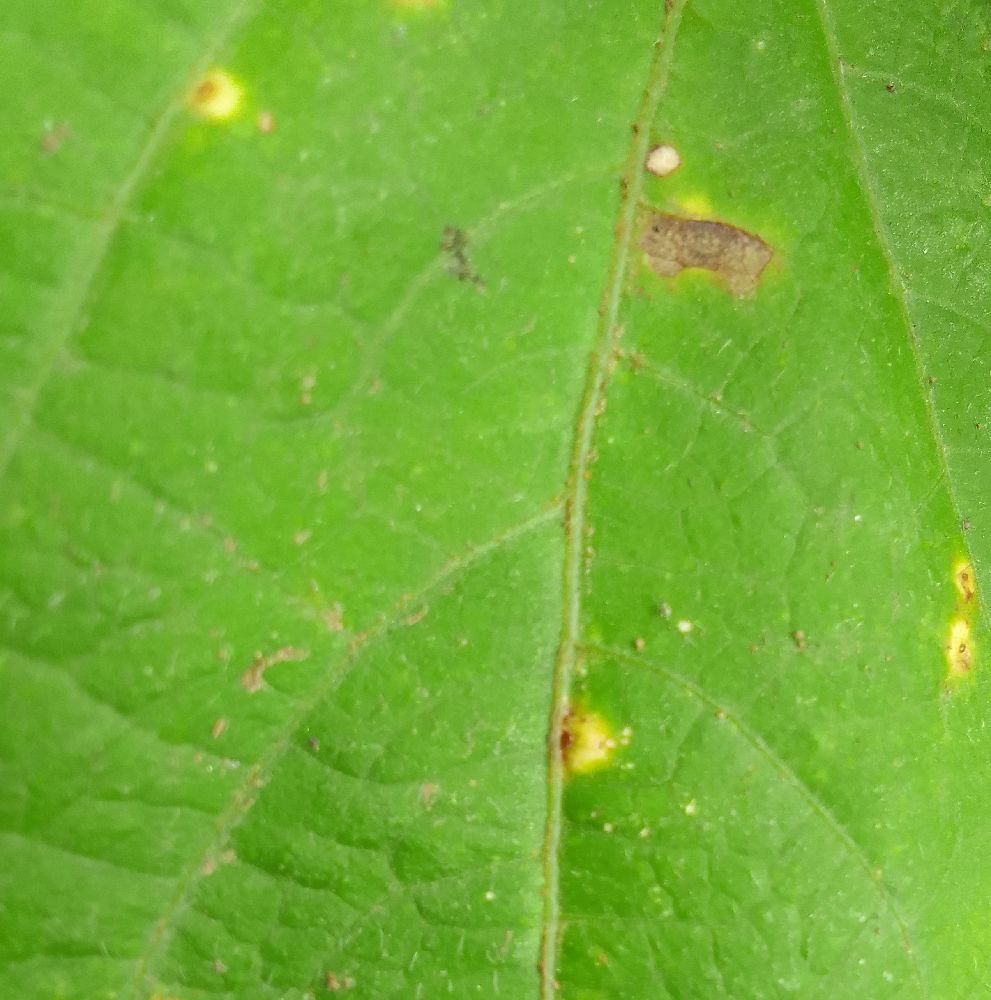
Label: rust